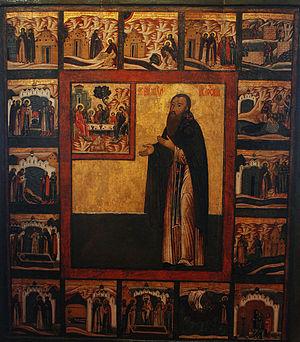
Michel de Klops ou Michel de Klopsk est un saint orthodoxe du XVᵉ siècle, fêté le 11 janvier.